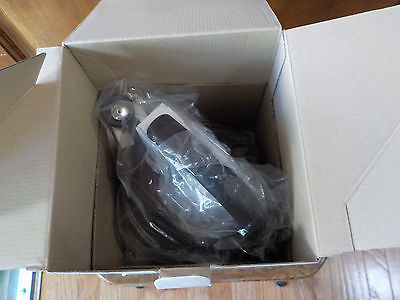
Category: kettle